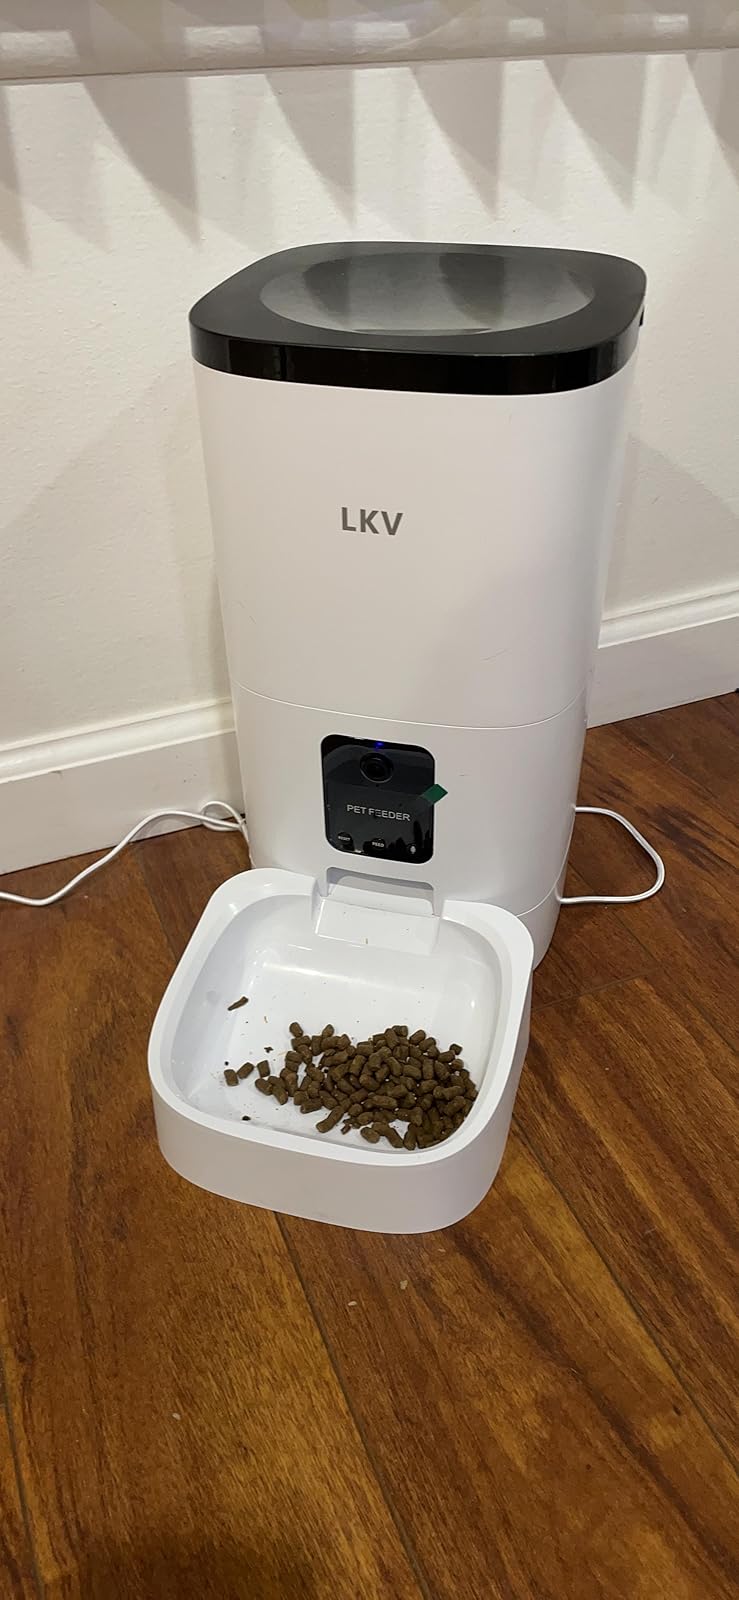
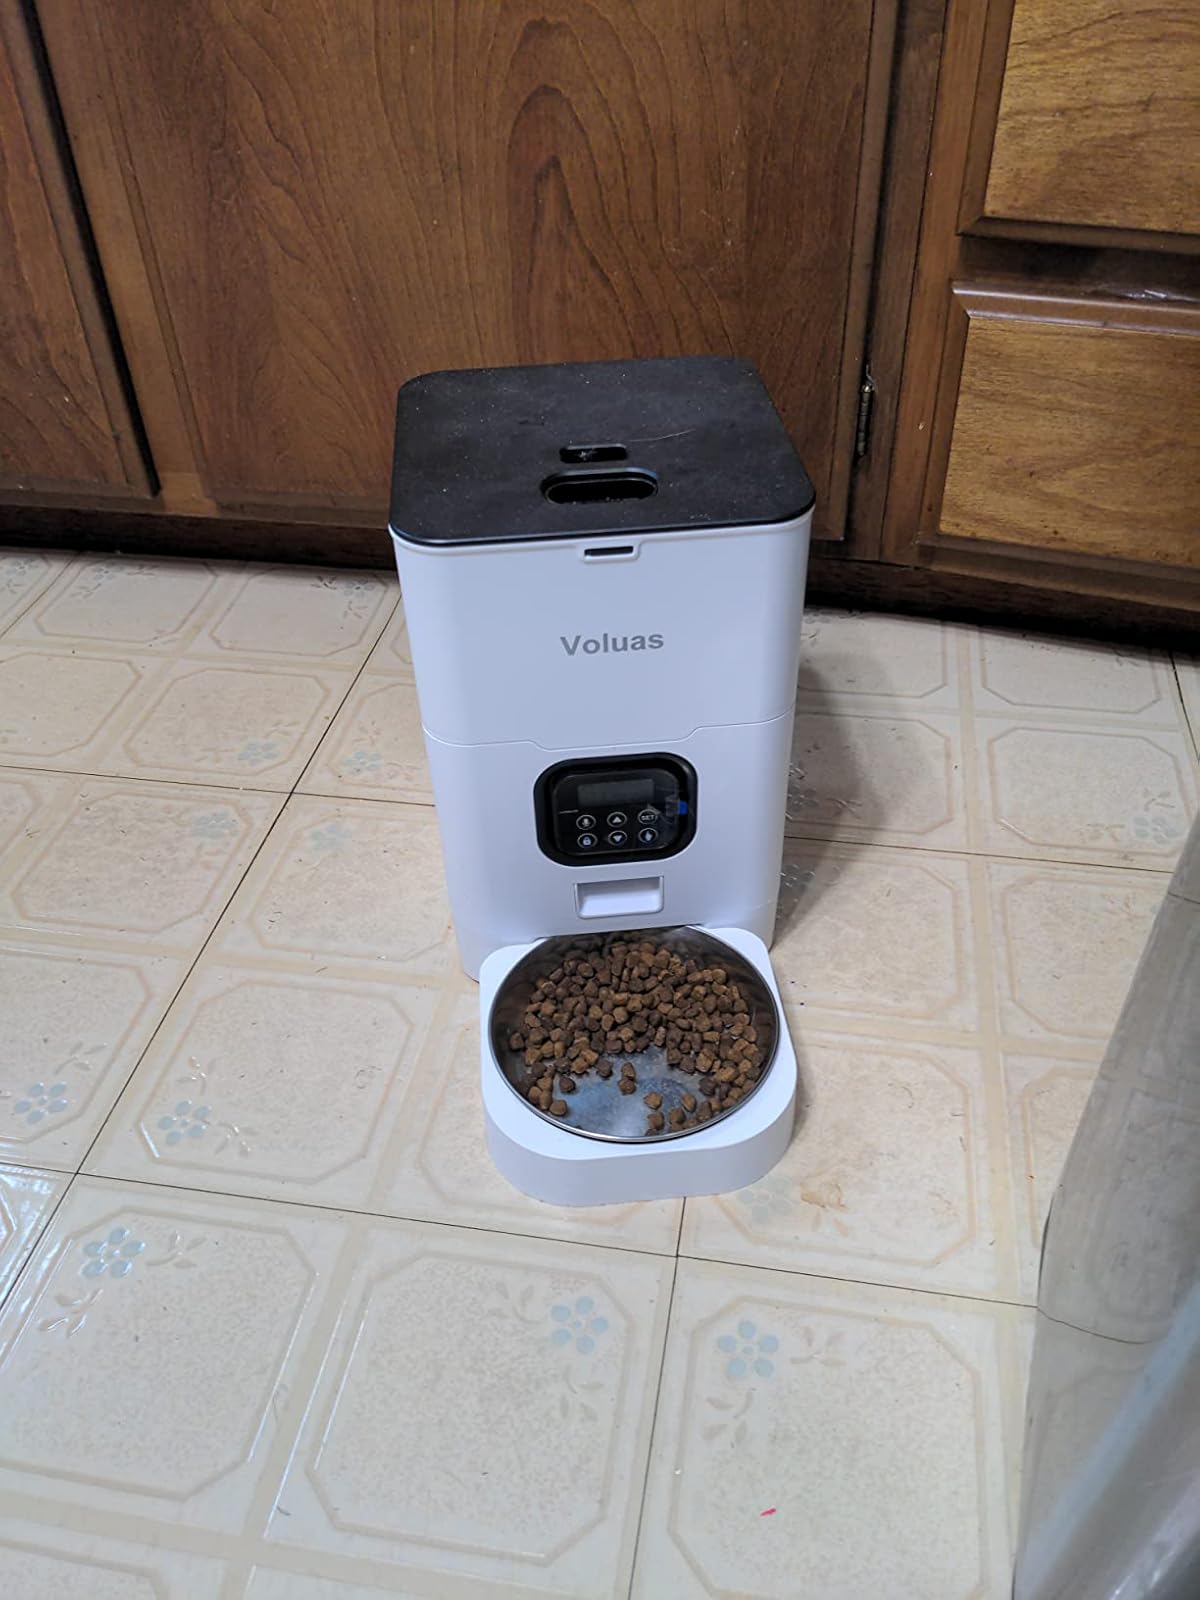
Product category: items_feeder
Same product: no